Mon kingdoms

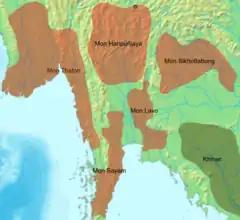

Mon kingdoms were polities established by the Mon-speaking people in parts of present-day Myanmar and Thailand. The polities ranged from Dvaravati and Haripuñjaya in present-day northern Thailand to Thaton, Hanthawaddy (1287–1539), and the Restored Hanthawaddy (1740–1757) in southern Myanmar.